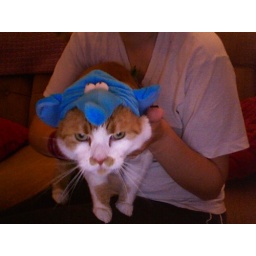
cat in a hat